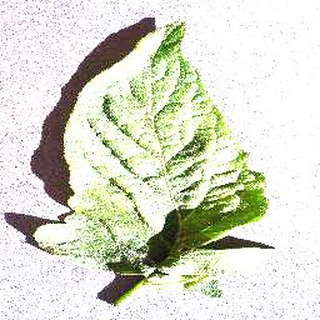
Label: healthy_tomato